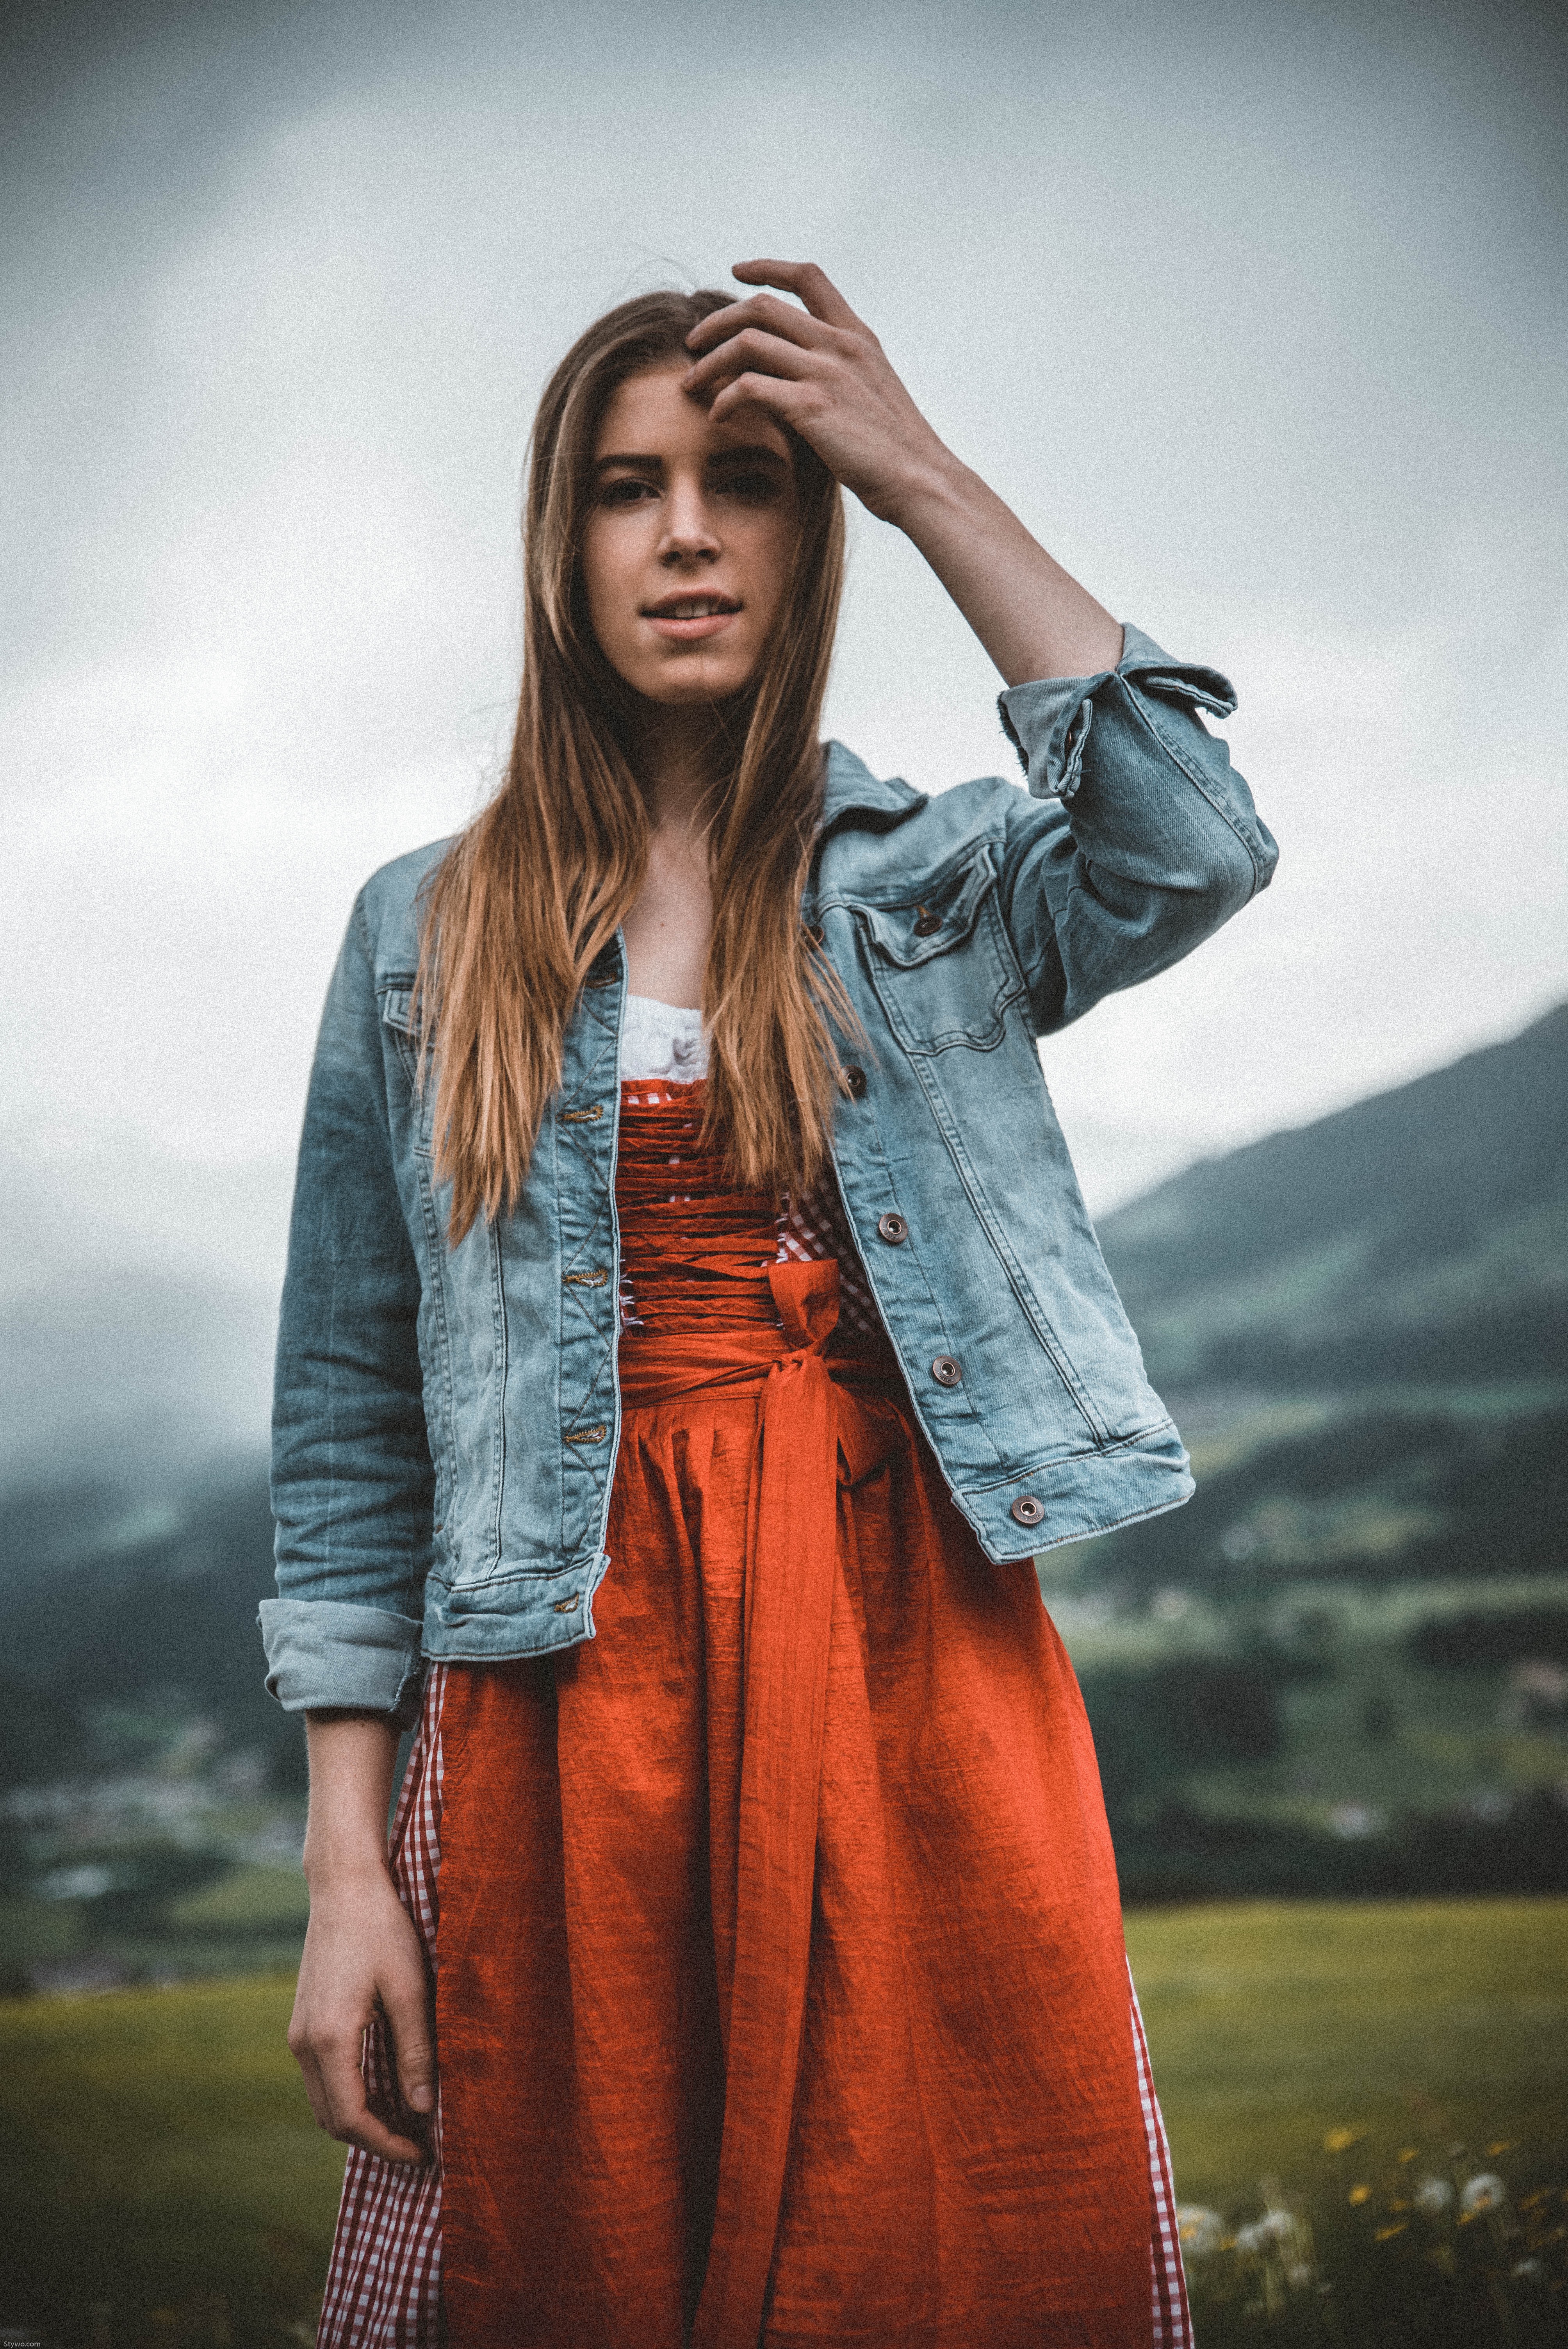
clothing, beauty, fashion, long hair, outerwear, photography, model, denim, textile, cool, jeans, dress, photo shoot, fashion model, fashion design, brown hair, sunlight, street fashion, happy, jacket, style, flash photography